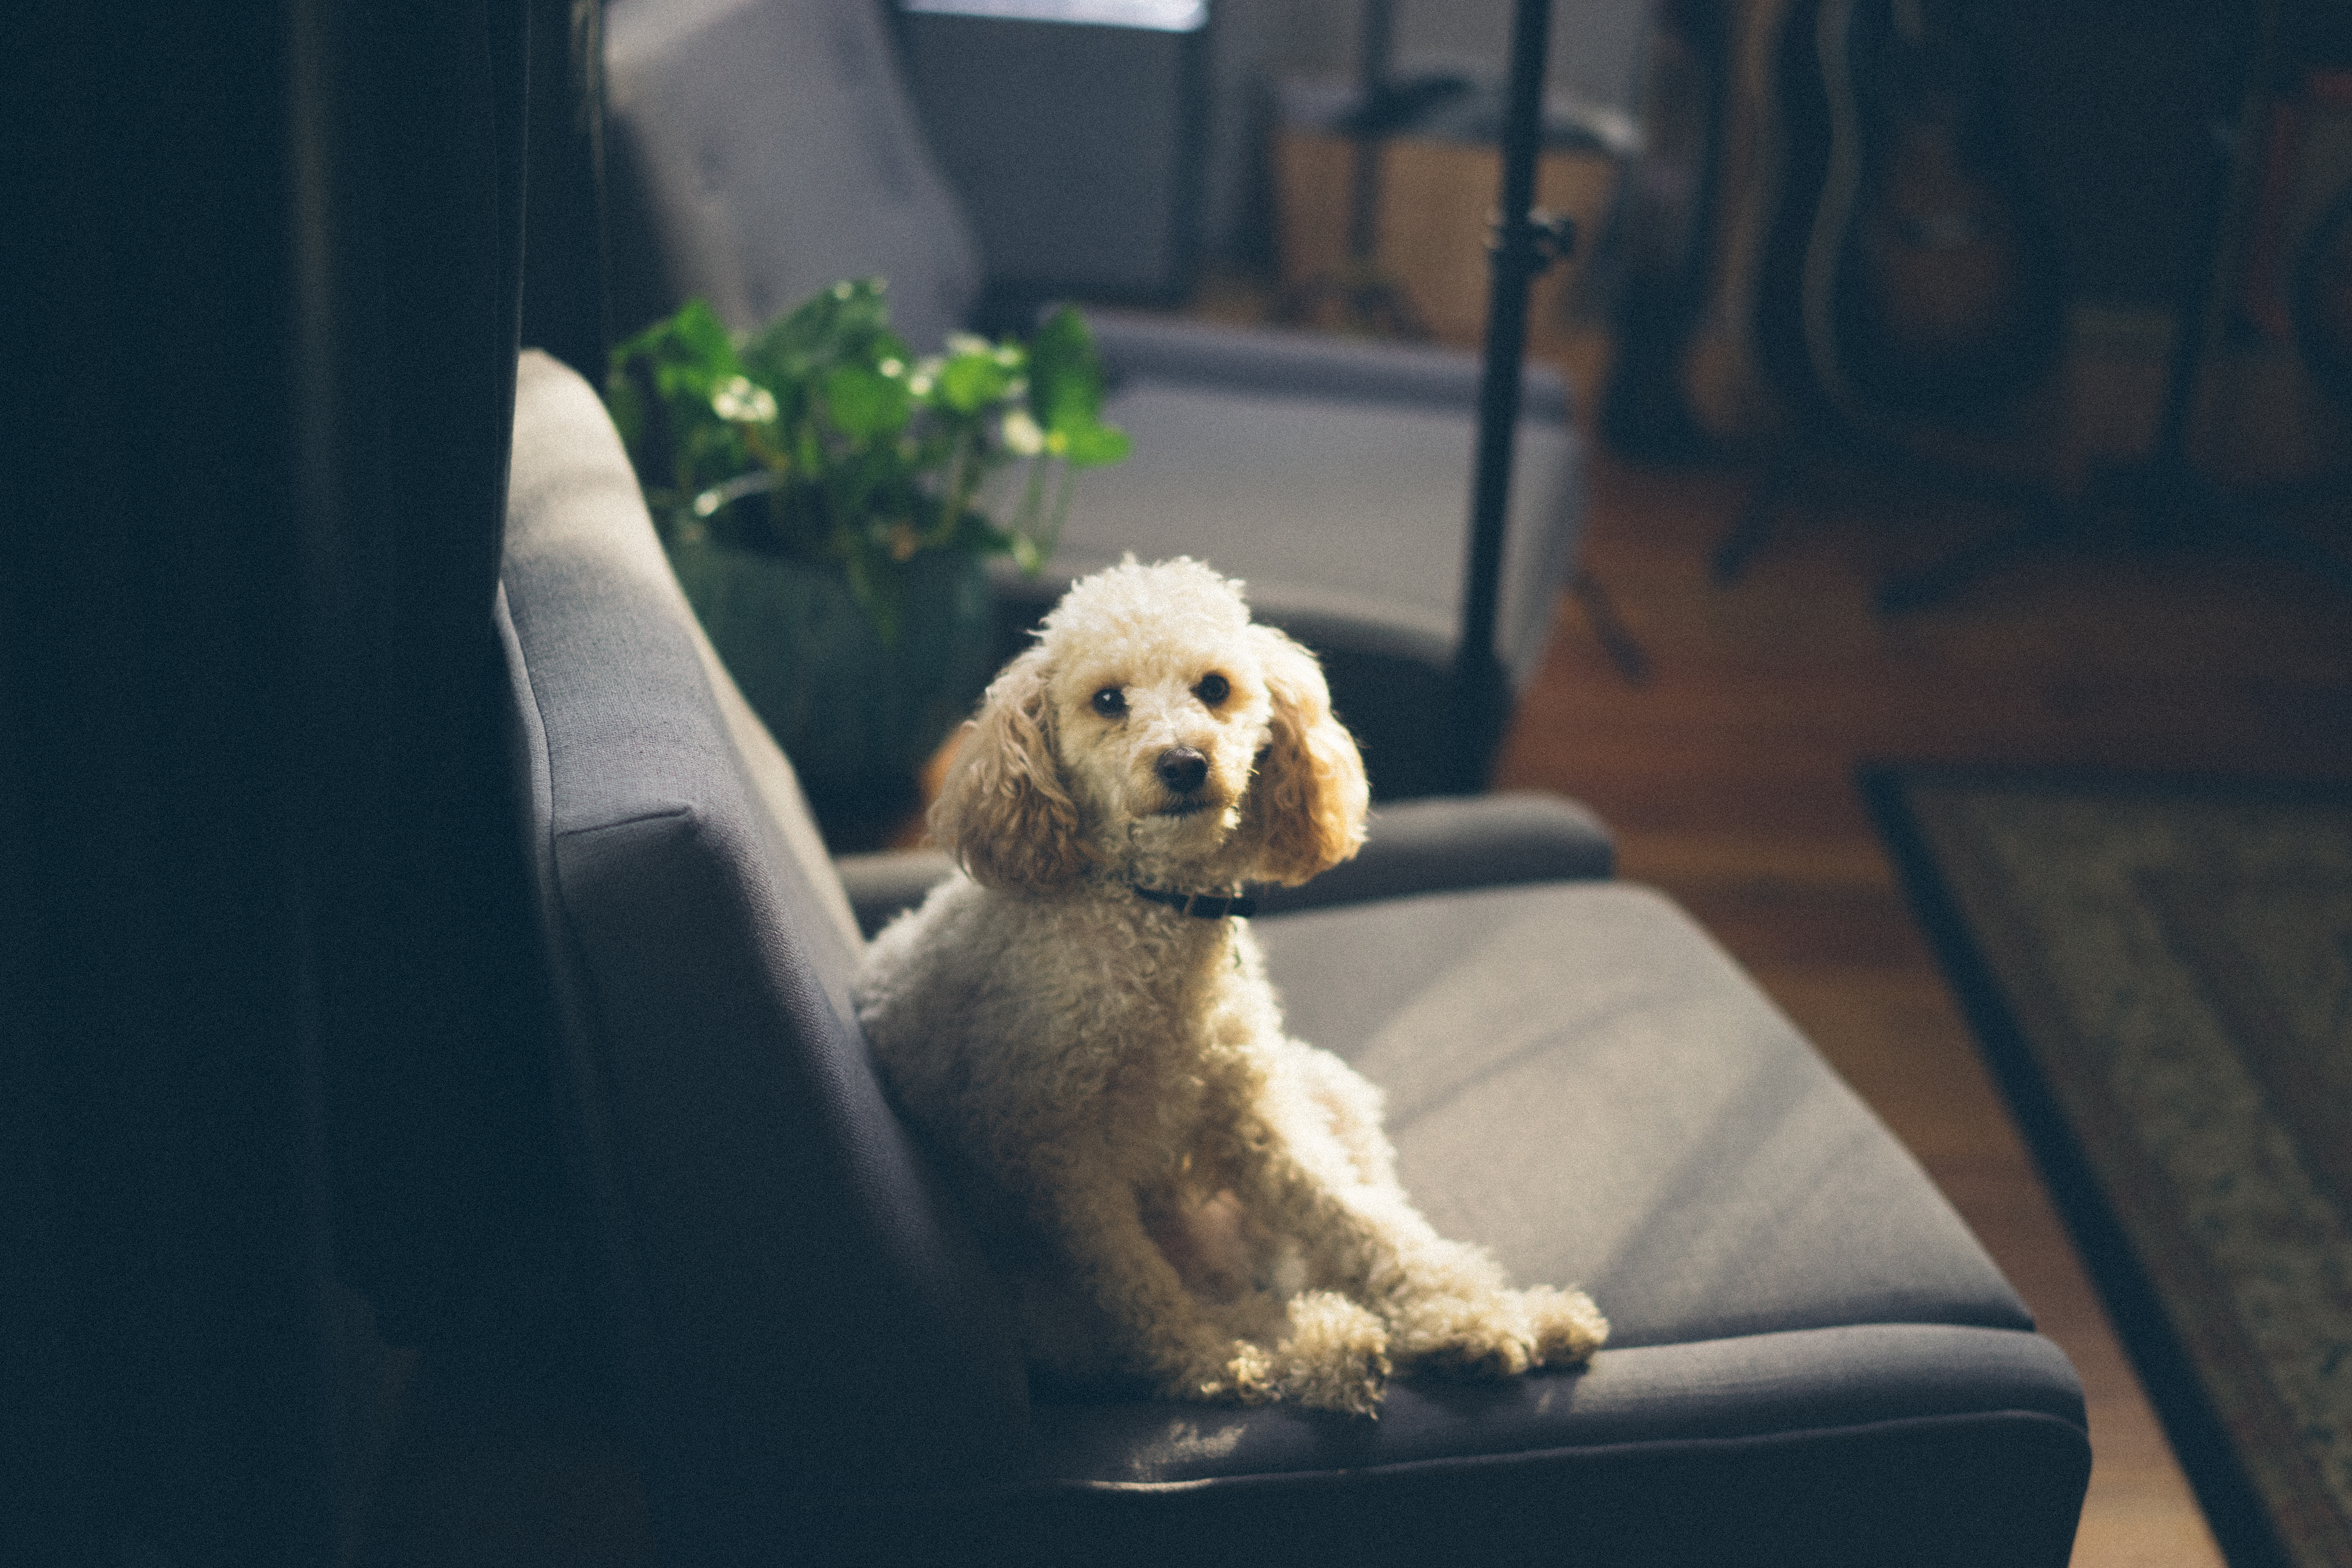
puppy, dog, animal, cute, pet, fluffy, mammal, vertebrate, cute animals, dog like mammal, dog crossbreeds, pet dog